Henry VIII (play)

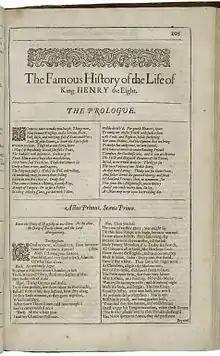
The first page of "The Famous Hiſtory of the Life of King Henry Eight", printed in the Second Folio of 1632

The Famous History of the Life of King Henry the Eighth, often shortened to Henry VIII, is a collaborative history play, written by William Shakespeare and John Fletcher, based on the life of Henry VIII. An alternative title, , is recorded in contemporary documents, with the title not appearing until the play's publication in the First Folio of 1623. Stylistic evidence indicates that individual scenes were written by either Shakespeare or his collaborator and successor, John Fletcher. It is also somewhat characteristic of the late romances in its structure. It is noted for having more stage directions than any of Shakespeare's other plays.